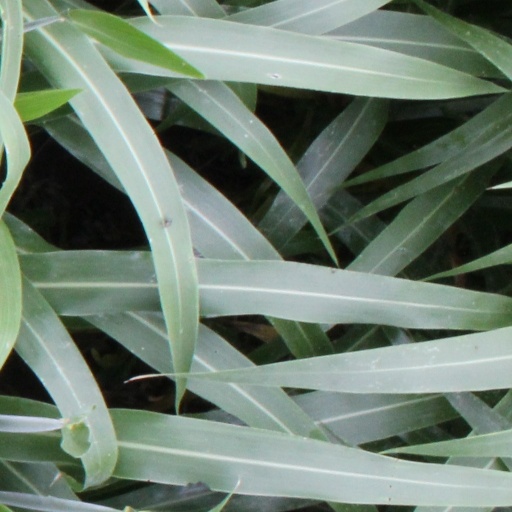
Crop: sorghum